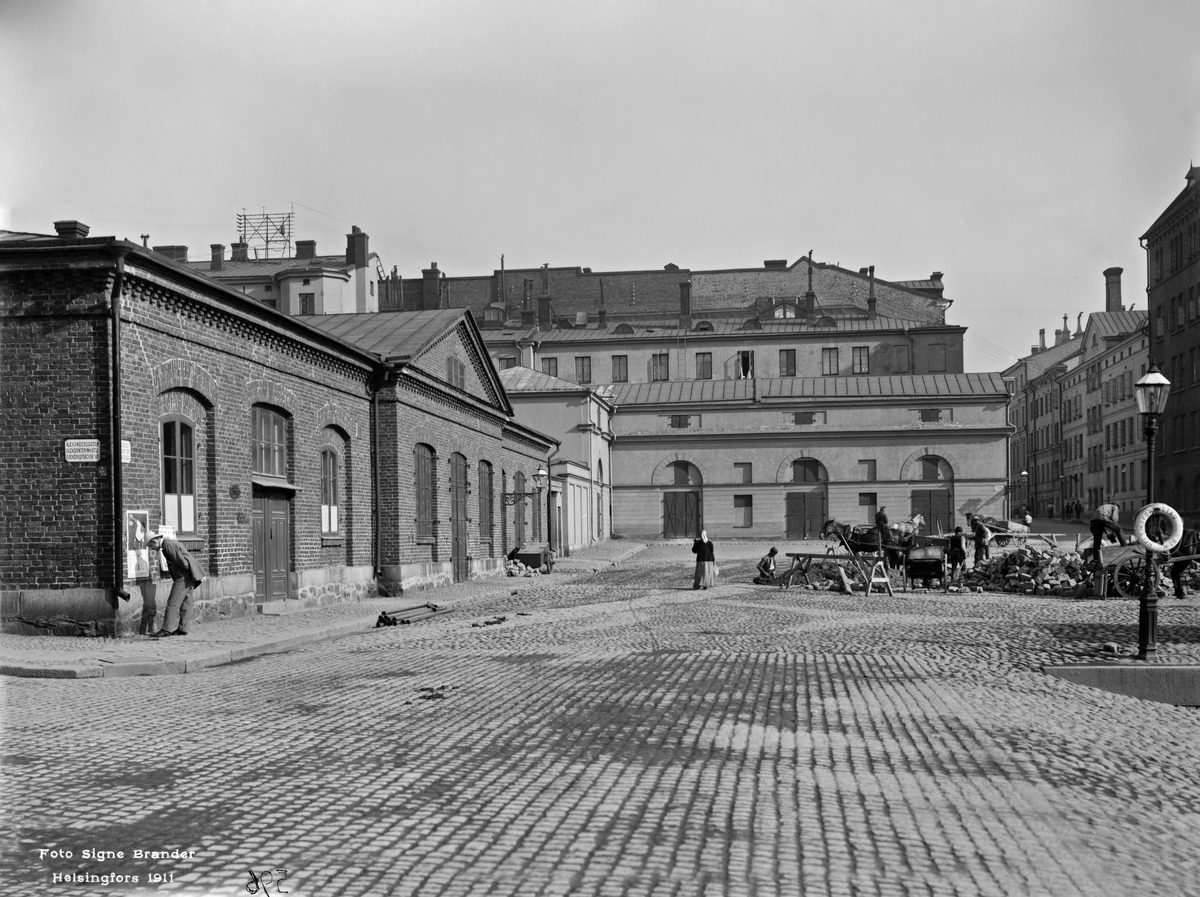
Kanavatori 2 (Meritullinkatu 4, 6, 3), Konstantininkatu (Meritullinkatu) 2, 4
sisällön kuvaus: Kanavatori 2 (Meritullinkatu 4, 6, 3), Konstantininkatu (Meritullinkatu) 2, 4. Kuva Aleksanterinkadun kulmasta. mustavalkoinen
Kuvaaja: Brander, Signe, valokuvaaja
Ajankohta: kuvausaika 1911
Paikka: Suomi, Uusimaa, Helsinki, Kruununhaka Helsinki, Meritullintori 4, 6, 3.  Meritullinkatu 4
Aiheet: aukiot, kadut, rakentaminen, mainokset, urheilu